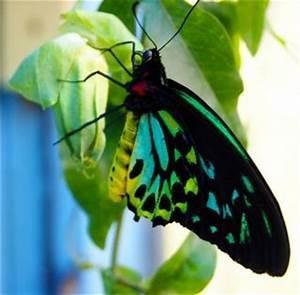
butterfly